Pablo Da Silveira

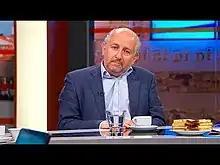
Pablo da Silveira in 2020.

Pablo da Silveira García (born 21 September 1962 in Montevideo) is a Uruguayan writer, lecturer, philosopher, and politician of the National Party (PN), serving as Minister of Education and Culture of Uruguay, since March 1, 2020.